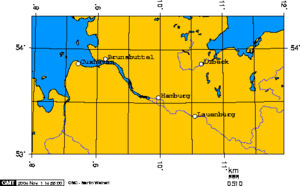
Brunsbüttel est une ville du nord de l'Allemagne située sur l'embouchure du fleuve Elbe près de la mer du Nord. Elle constitue aussi une des entrées du canal de Kiel, l'autre étant située à Holtenau à la périphérie de Kiel.